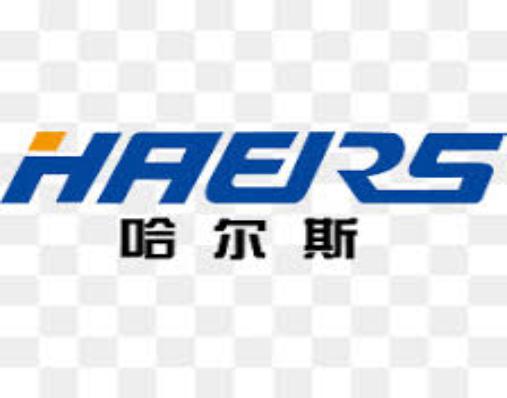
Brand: haers
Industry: Necessities